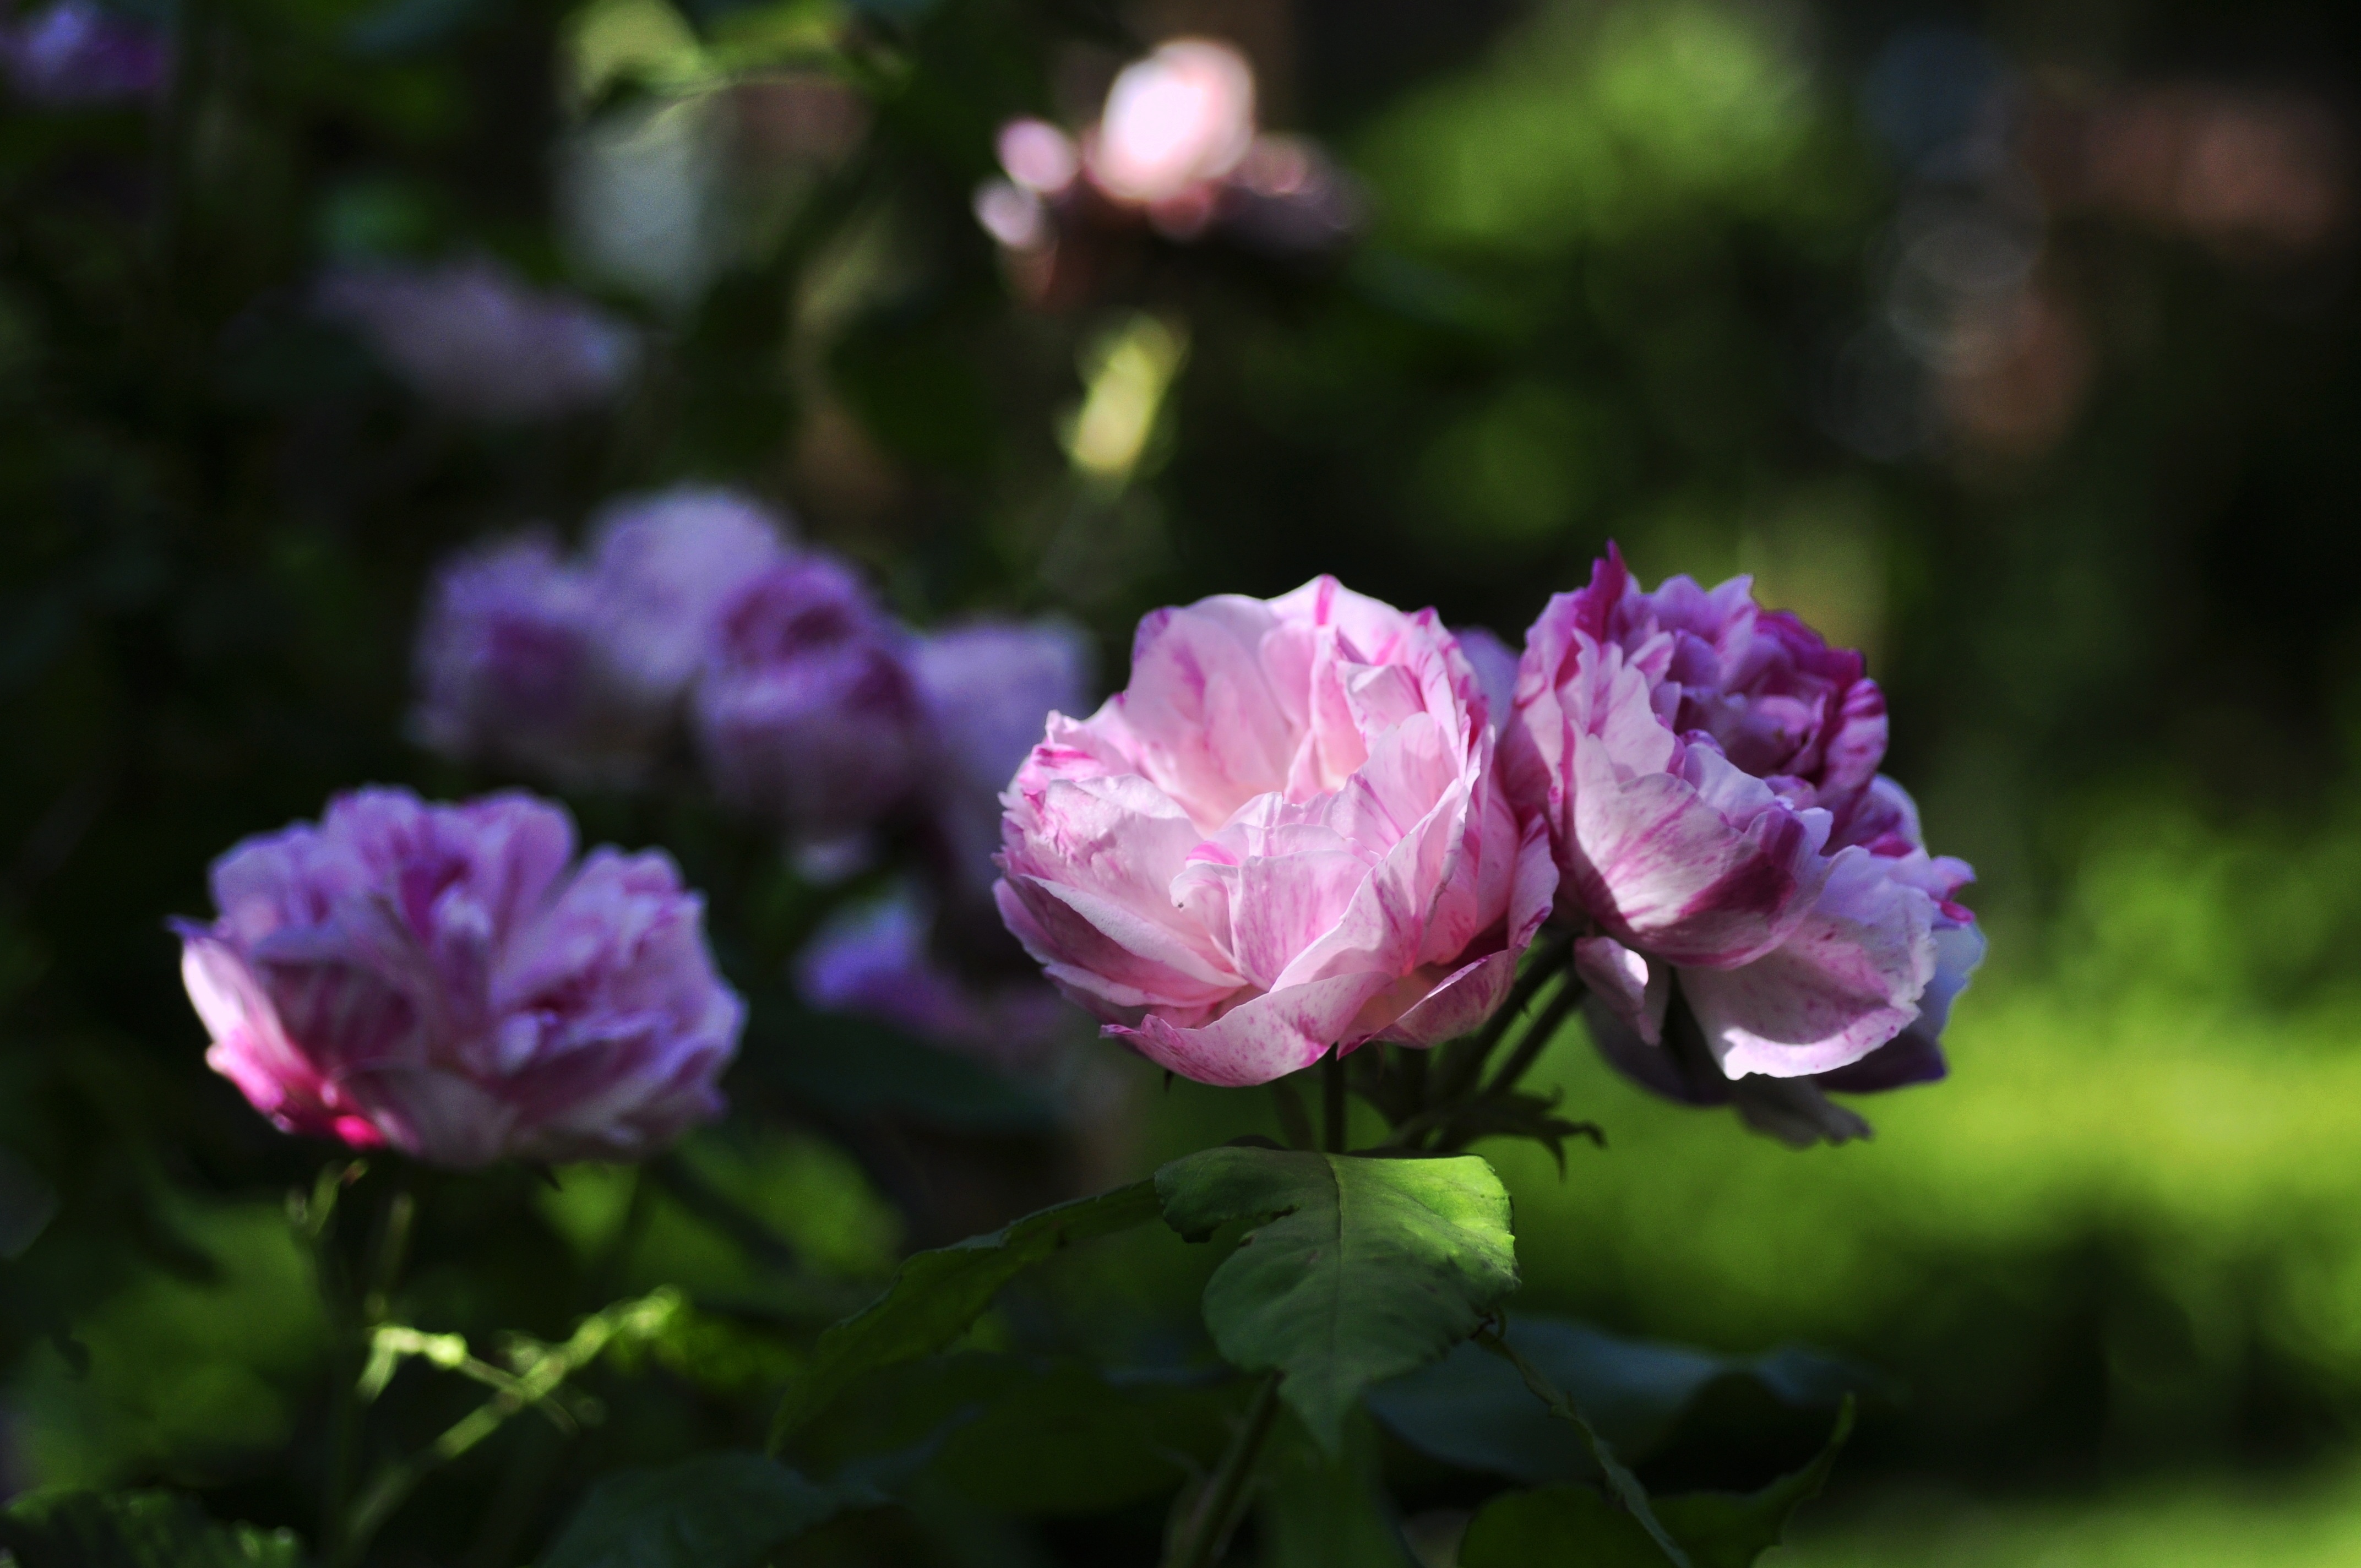
blossom, plant, white, flower, petal, summer, rose, red, shadow, botany, flora, flowers, historically, fragrance, macro photography, rose flower, flowering plant, garden roses, rose family, brabant, shrub rose, land plant, honorine, bourbon rose